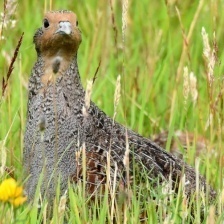
Species: GRAY PARTRIDGE
Scientific name: PERDIX PERDIX
ImageNet parent category: partridge